Ethiopia Street

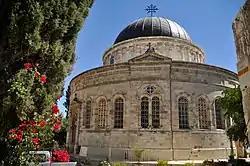
Ethiopia 10 - Kidana Mehret - The Ethiopian Church

House number 10 on the street is a round church called the Kidane Mehret Church, (Covenant of Mercy), located in a closed compound along with the Debre Genet Monastery (Monastery of Paradise; in Ge'ez script: ደብረ ገነት) of the Ethiopian Orthodox Church. It was built by Emperor Yohannes IV of Ethiopia (reigned 1872–1889) starting in 1882 and inaugurated in 1893 during the reign of his successor Menelik II. The church is built in the style of Ethiopian churches, with a round shape and the Holy of Holies located in the center of the church.